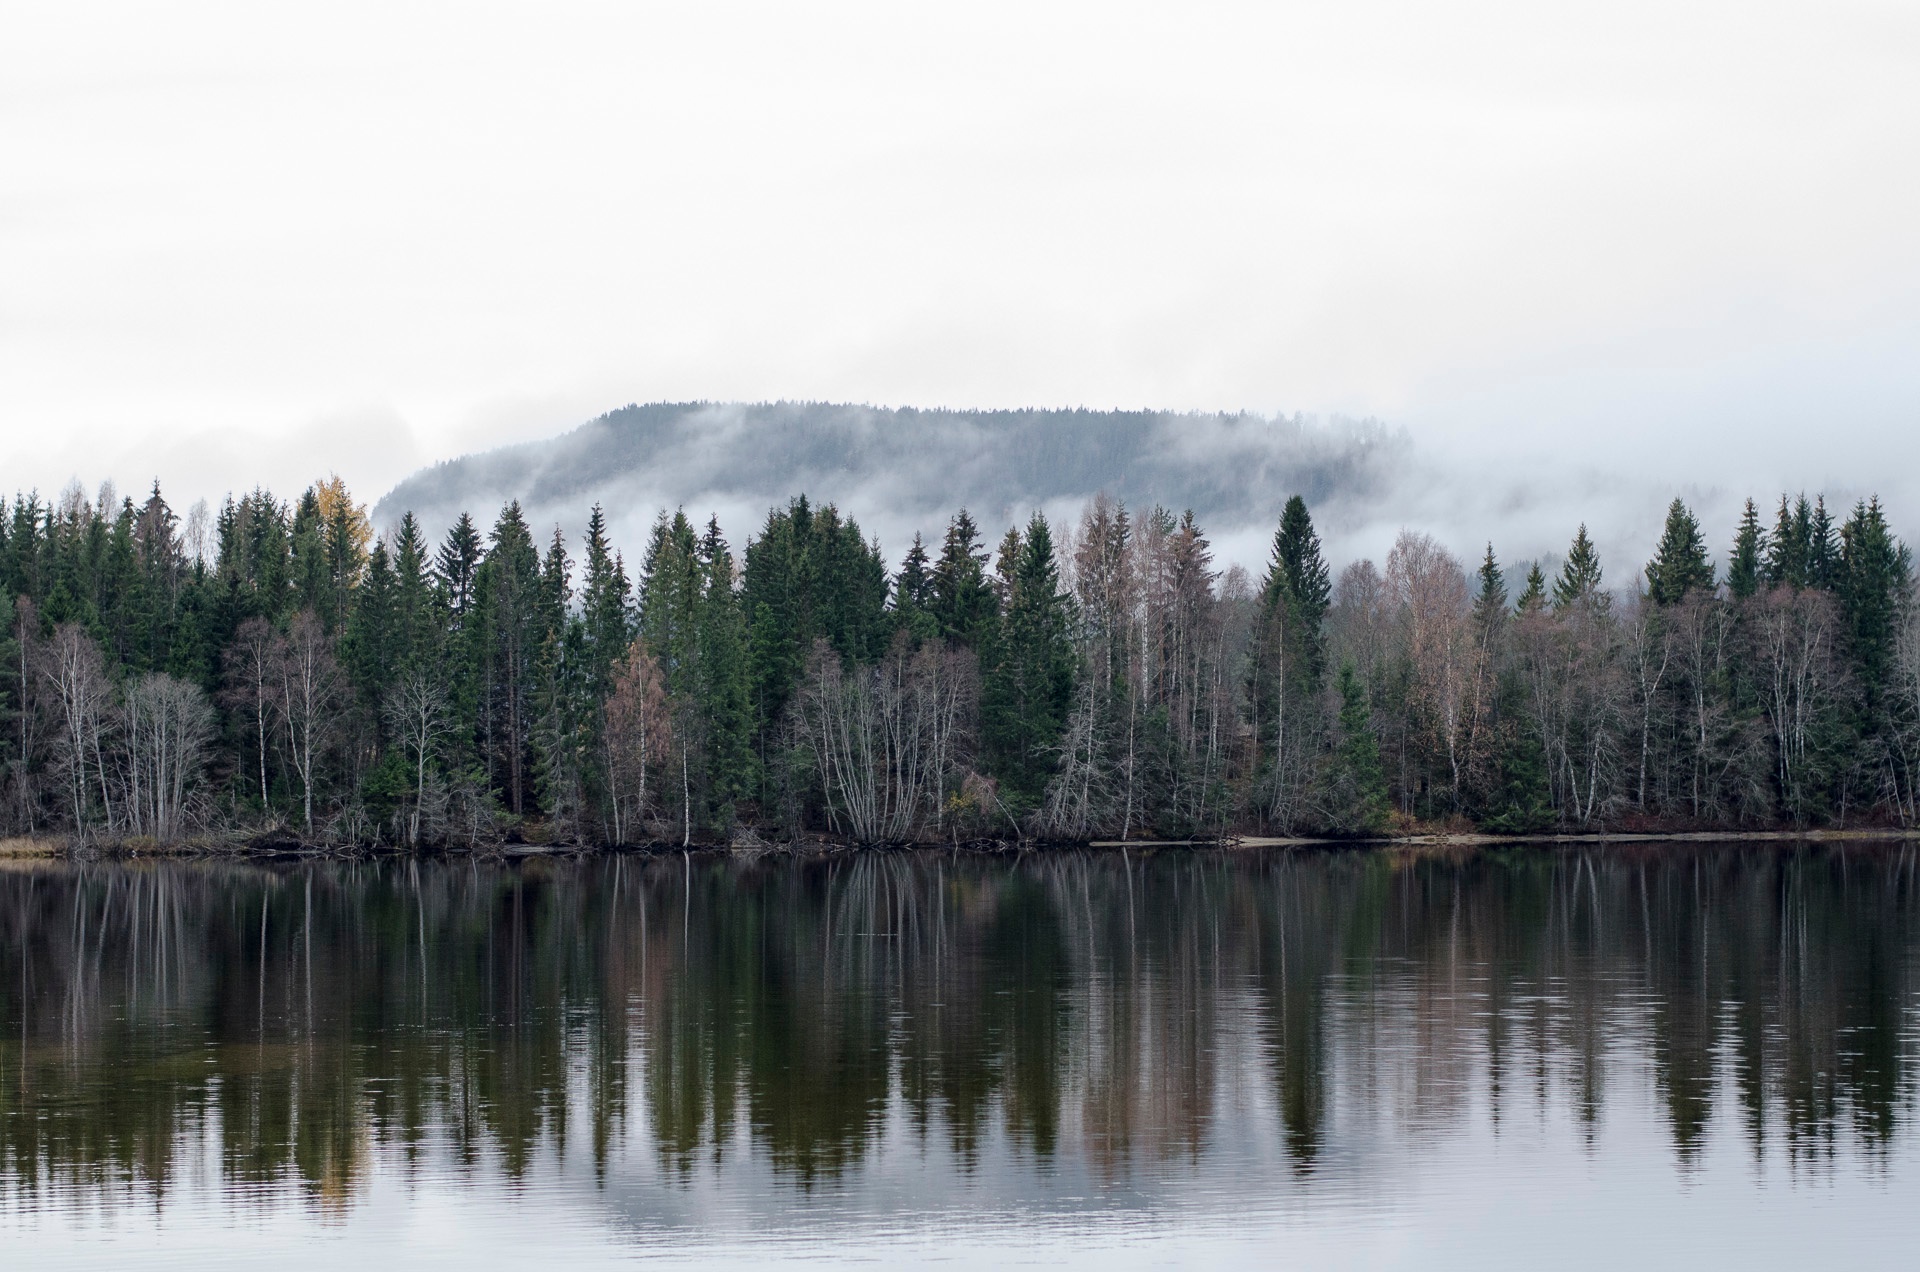
landscape, tree, water, nature, forest, wilderness, mountain, mist, morning, lake, pond, reflection, autumn, reservoir, body of water, wetland, habitat, loch, natural environment, atmospheric phenomenon, woody plant